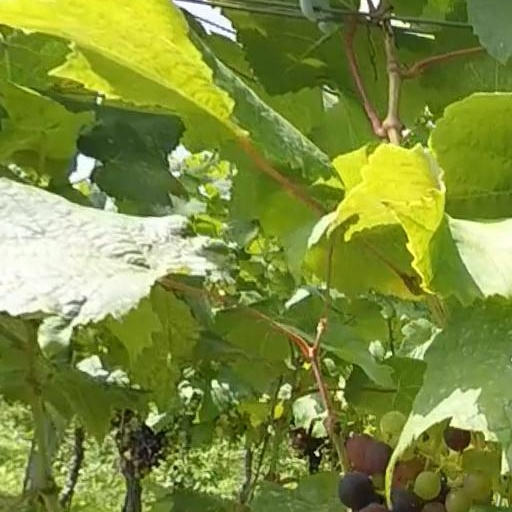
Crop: grape